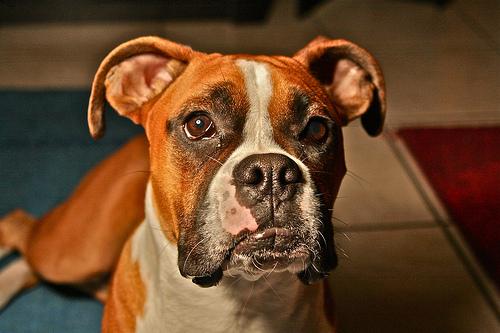
Breed: boxer